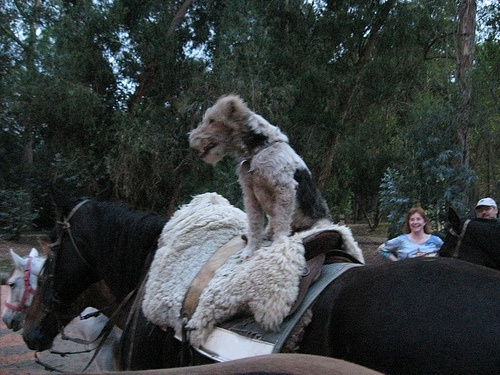
a dog rides on the back of a horse
A fuzzy dog is on a horses furry saddle.
A dog riding on the back of a horse.
A dog is sitting on top of a horse.
The dog on top of the horse outside.